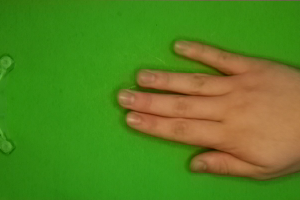
Label: paper